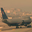
Label: airplane